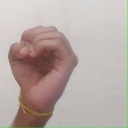
अक्षर: ऊ